Li Gotami Govinda

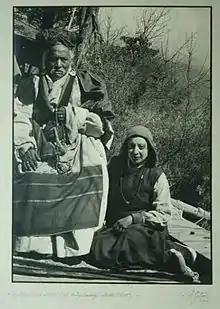
Li Gotami in Tibet with Ajo Repa Rinpoche in 1948.

From Kasar Devi, Li Gotami and Govinda embarked on several expeditions to central and western Tibet in 1947-49. The expeditions were financed by the "Illustrated Weekly of India". During these expeditions, they made a large number of paintings, drawings and photographs. These travels are described in Govinda's book "The Way of the White Clouds". Li Gotami and Govinda set out on an expedition to Tsaparang in western Tibet in July 1948, arriving in the ancient city in September. They endured harsh conditions in the deserted city taking shelter in a crude stone hut with rough interiors and sooty walls. They ate two meals a day consisting of porridge and chappatis, cooked slowly over yak dung and brushwood fires. The temperature was so low that tea would freeze inside a cup if it was not consumed quickly. The couple stayed in the city until at least December 1948, painstakingly photographing, sketching and tracing surviving frescoes.